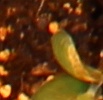
Label: Soybean